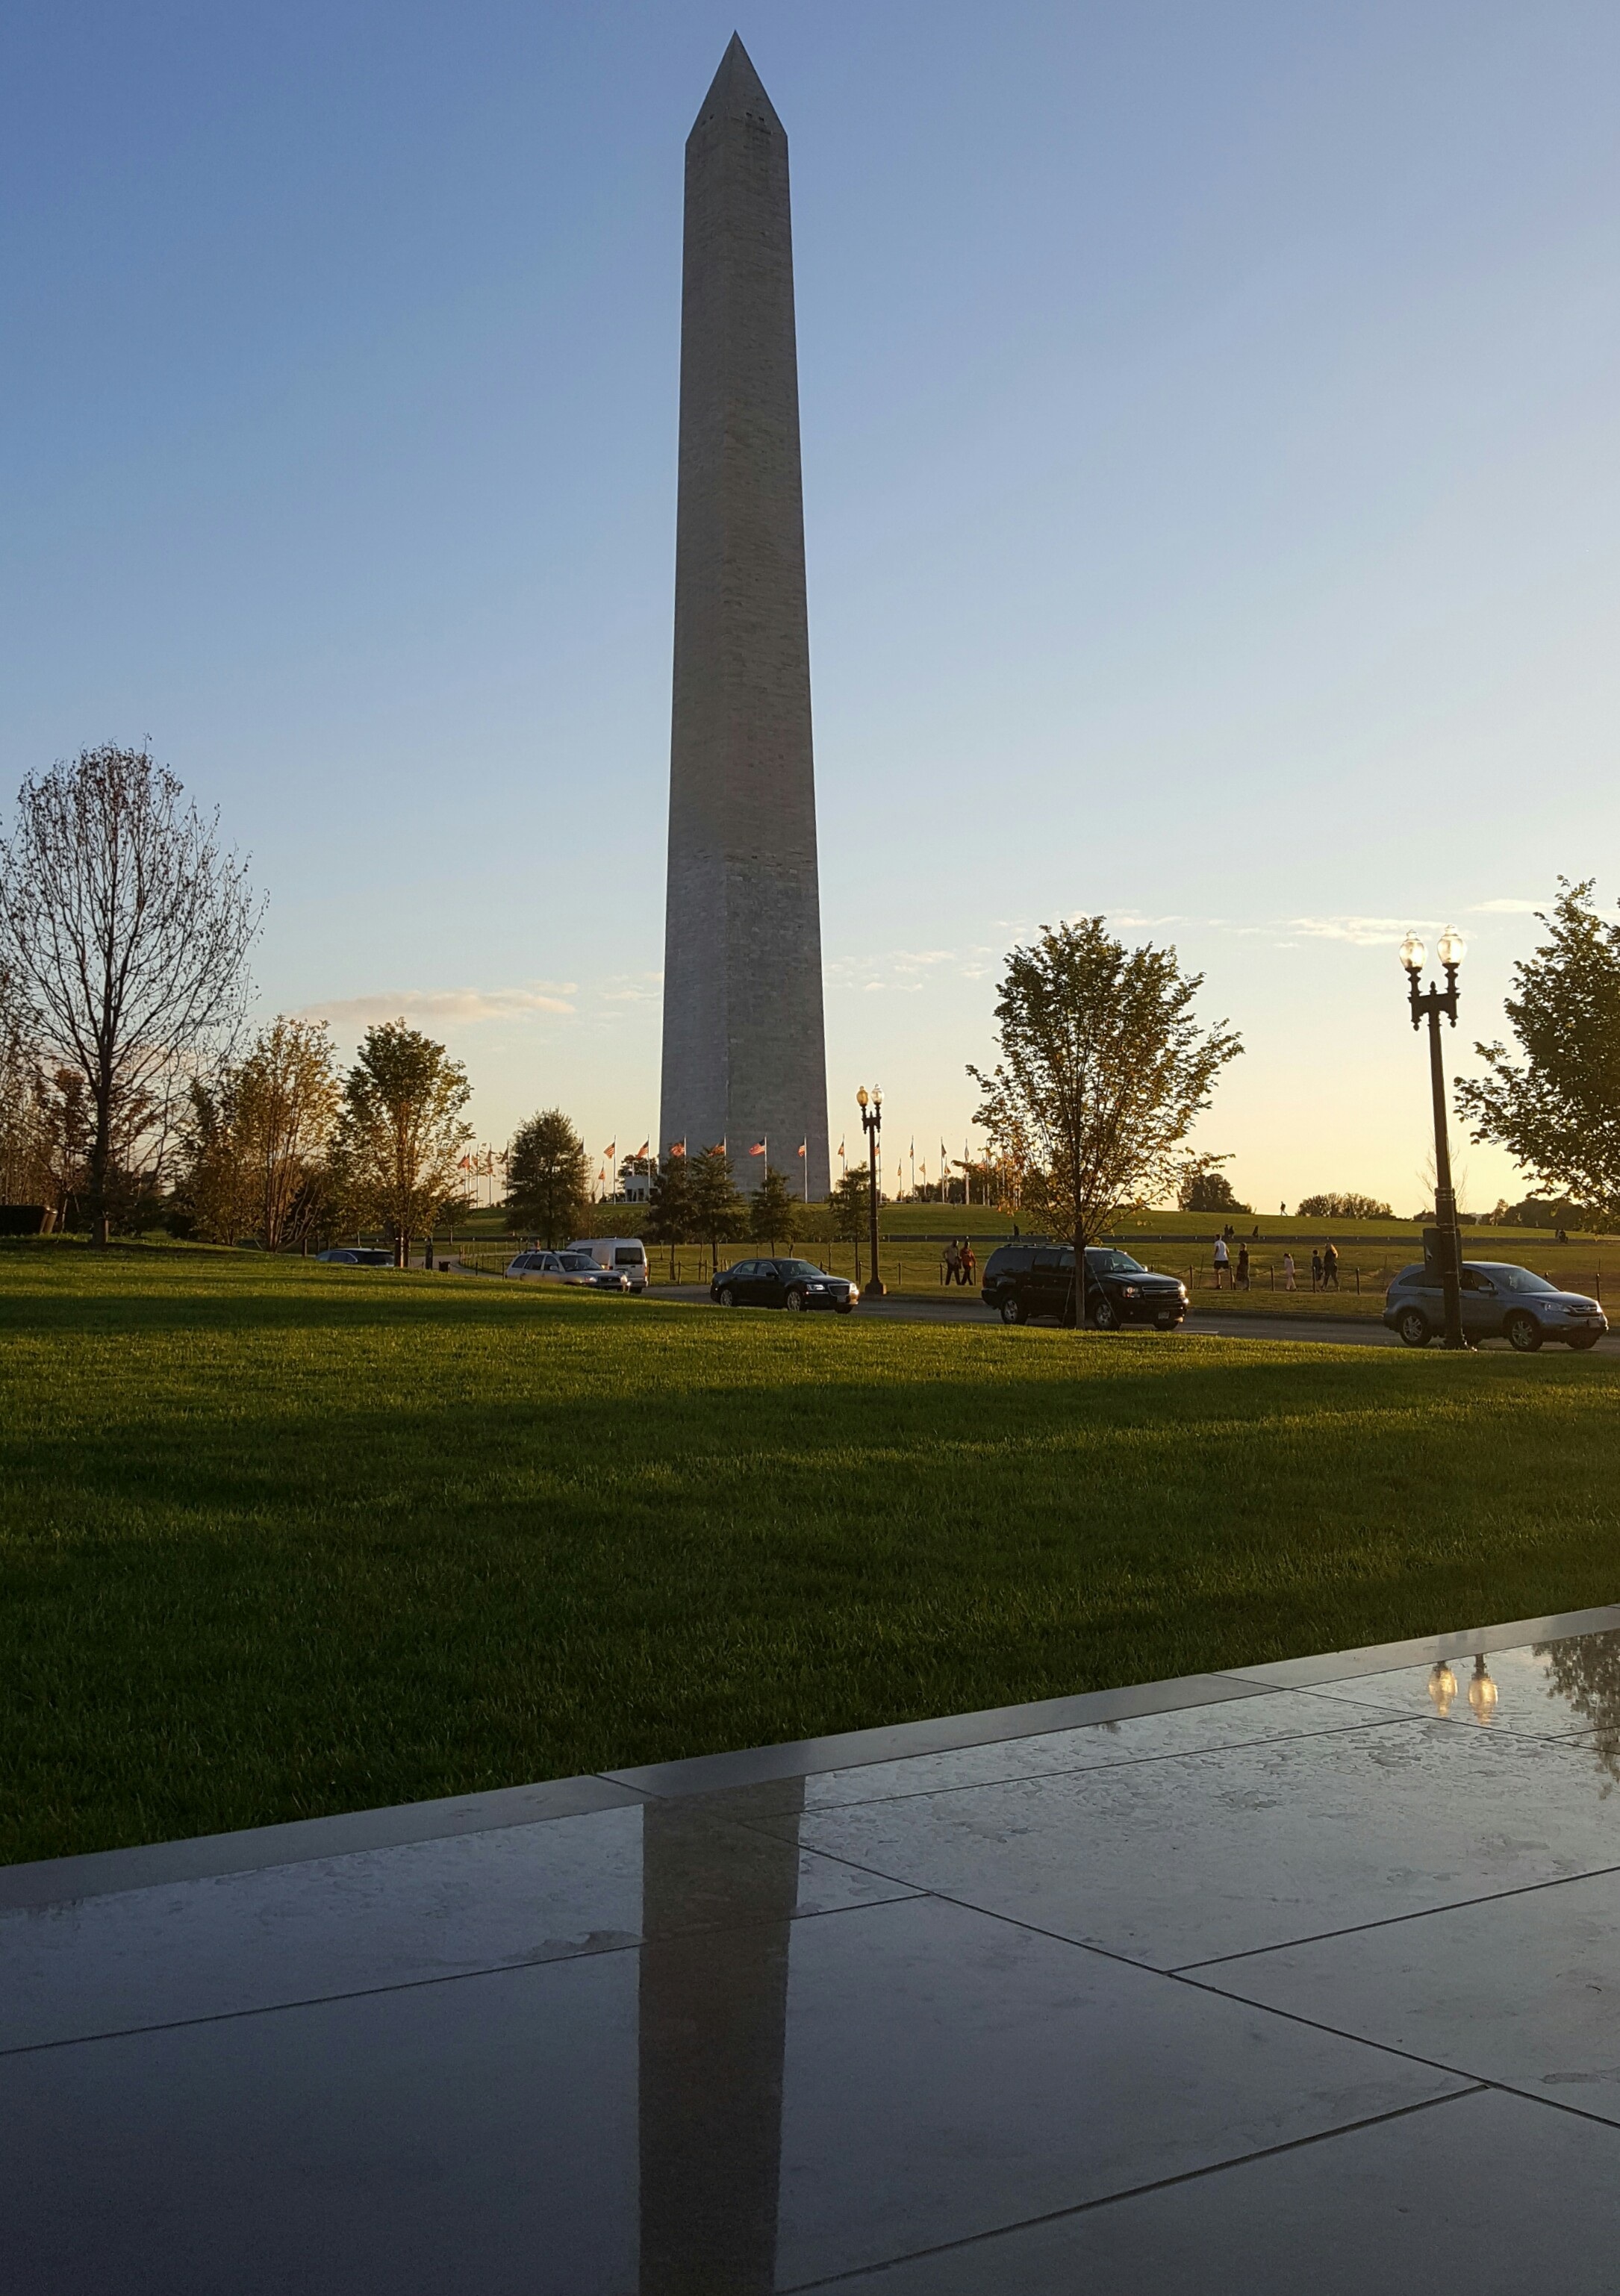
monument, dusk, landmark, washington, memorial, obelisk, atmosphere of earth